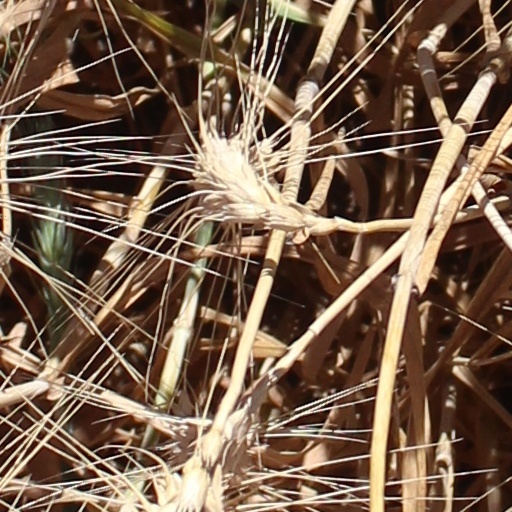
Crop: wheat